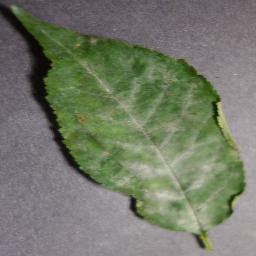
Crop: cherry
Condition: (including_sour)_powdery_mildew